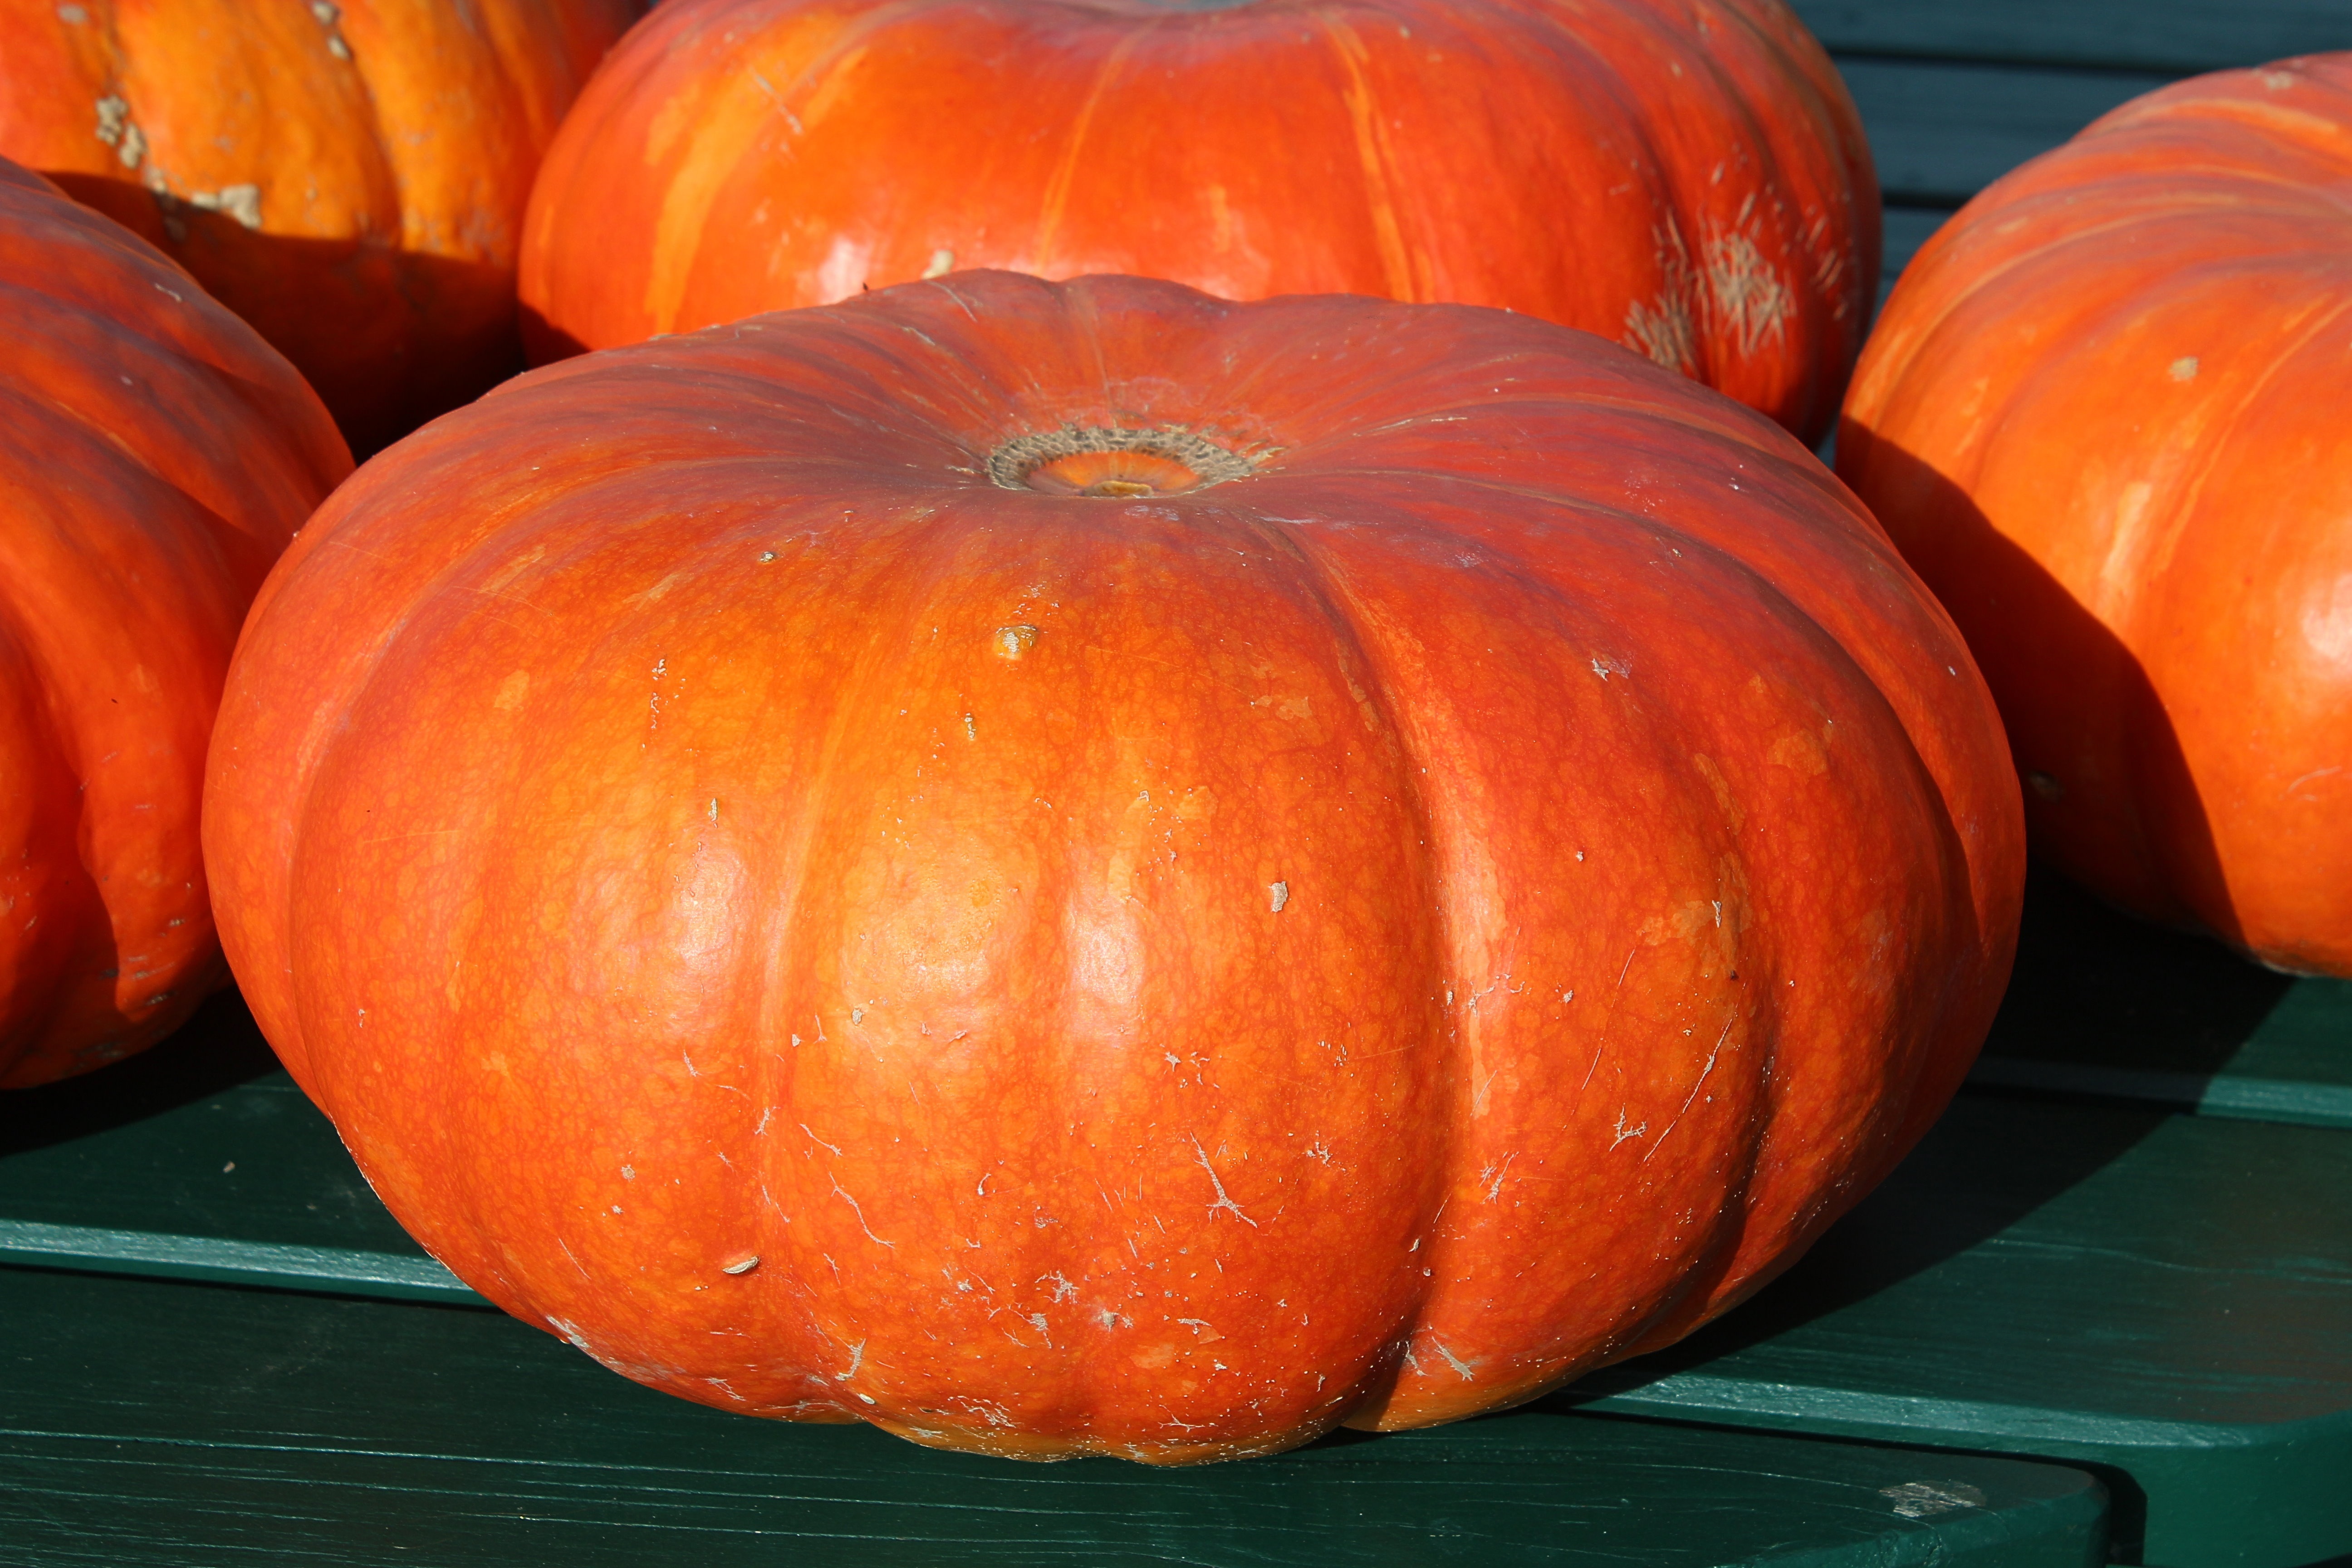
food, produce, pumpkin, yellow, jack o lantern, vegetables, calabaza, carving, pumpkins, cucurbita, choice choose, winter squash